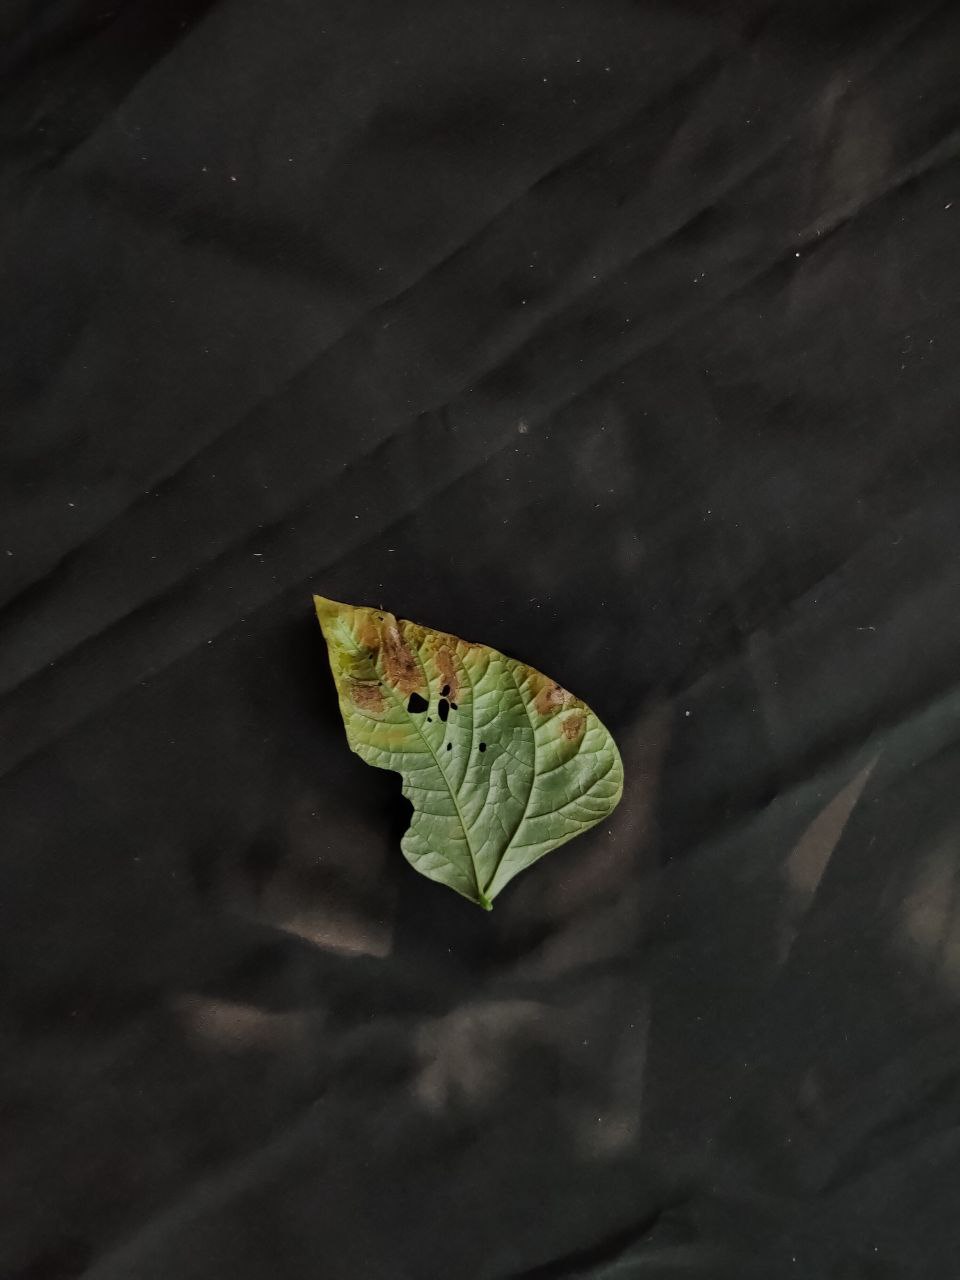
Crop: cowpea
Leaf condition: Bacterial wilt